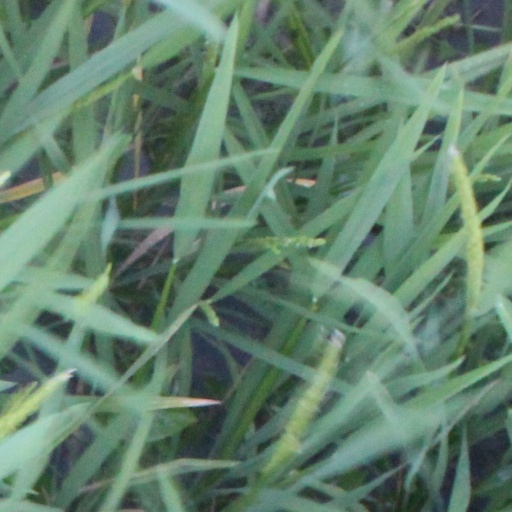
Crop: rice